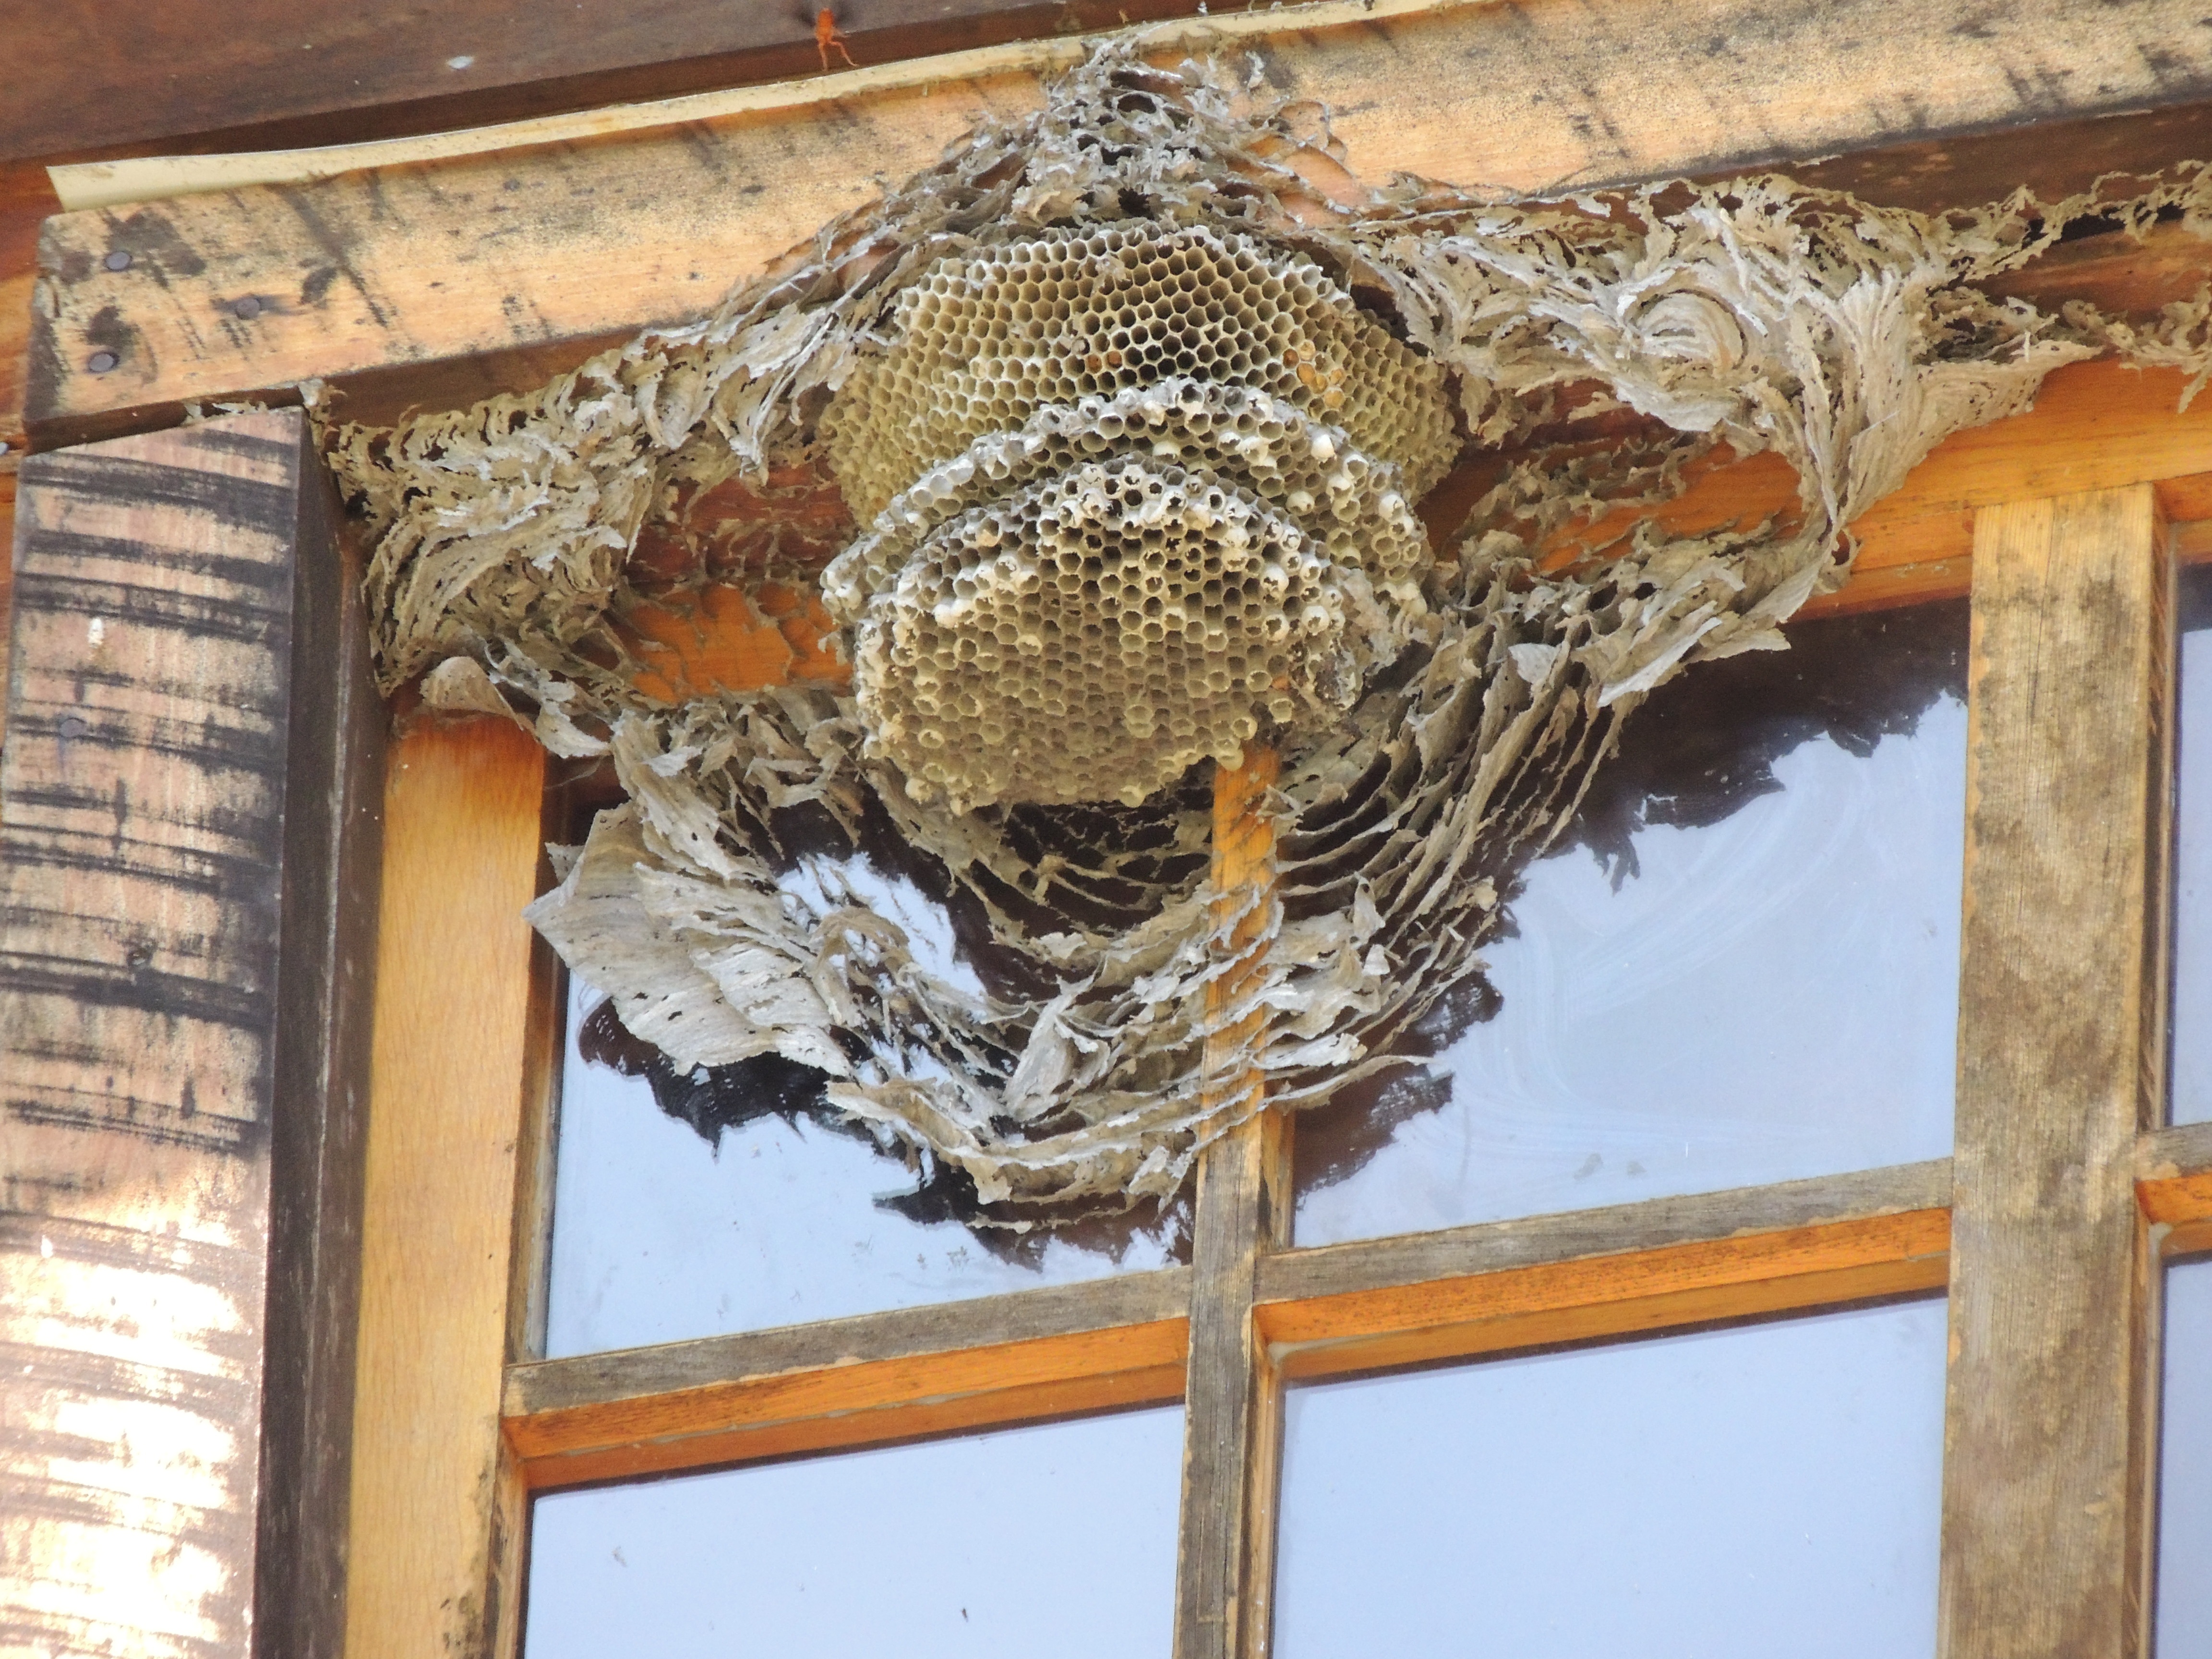
nature, wood, window, wall, honey, summer, insect, yellow, hive, outdoors, sunny, art, bee, carving, beehive, ancient history